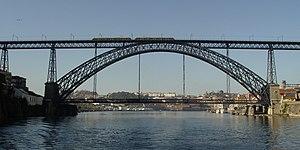
Léopold Louis Mathieu Valentin, né le 22 mai 1835 à Luchapt et mort le 29 mars 1891, est un ingénieur, industriel et architecte français.
François Gustave Théophile Seyrig est un ingénieur du génie civil, associé de Gustave Eiffel.
Le Pont Louis Iᵉʳ est l'un des ponts situé sur le Douro au Portugal, reliant Porto à Vila Nova de Gaia. Construit entre 1881 et 1886 par l'ingénieur Théophile Seyrig, disciple de Gustave Eiffel, il ressemble beaucoup au Pont Maria-Pia, situé plus en amont, mais possède un tablier inférieur supplémentaire pour la circulation routière. Il est inscrit au Patrimoine Mondial de l'Unesco.